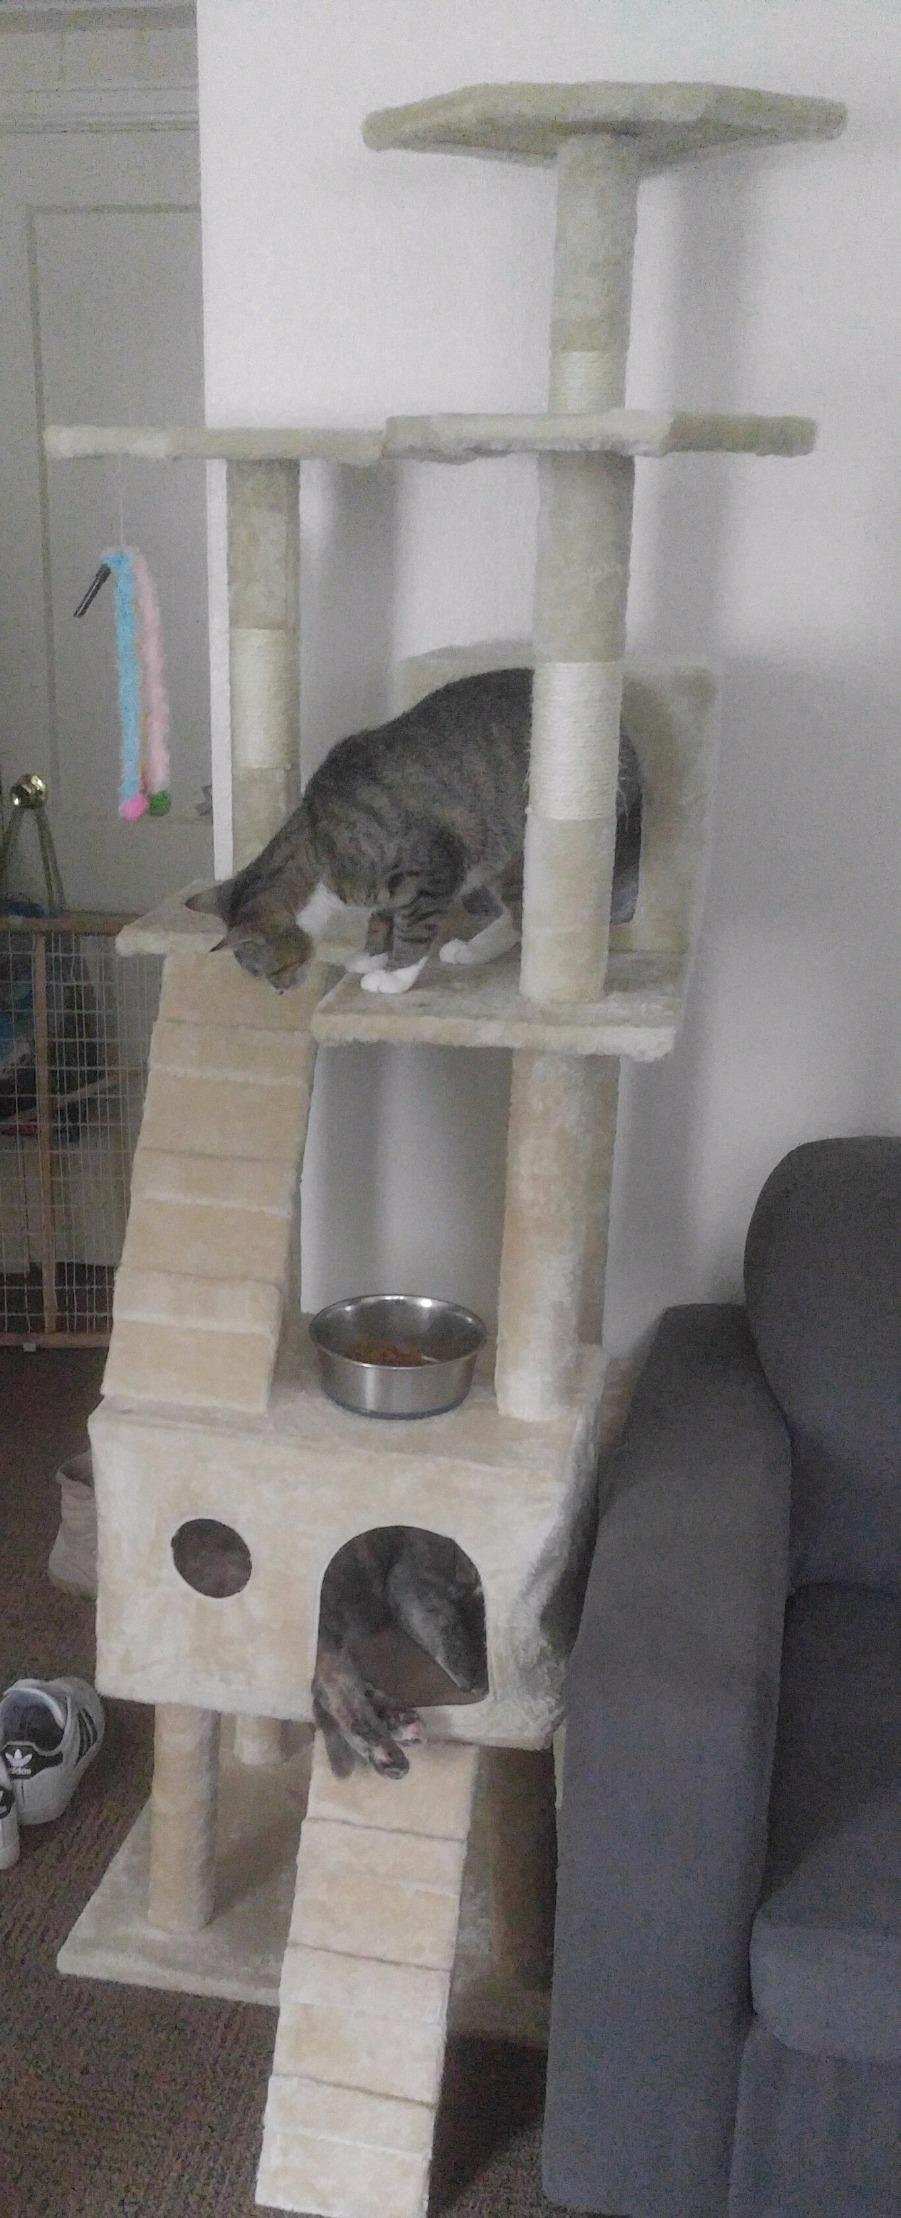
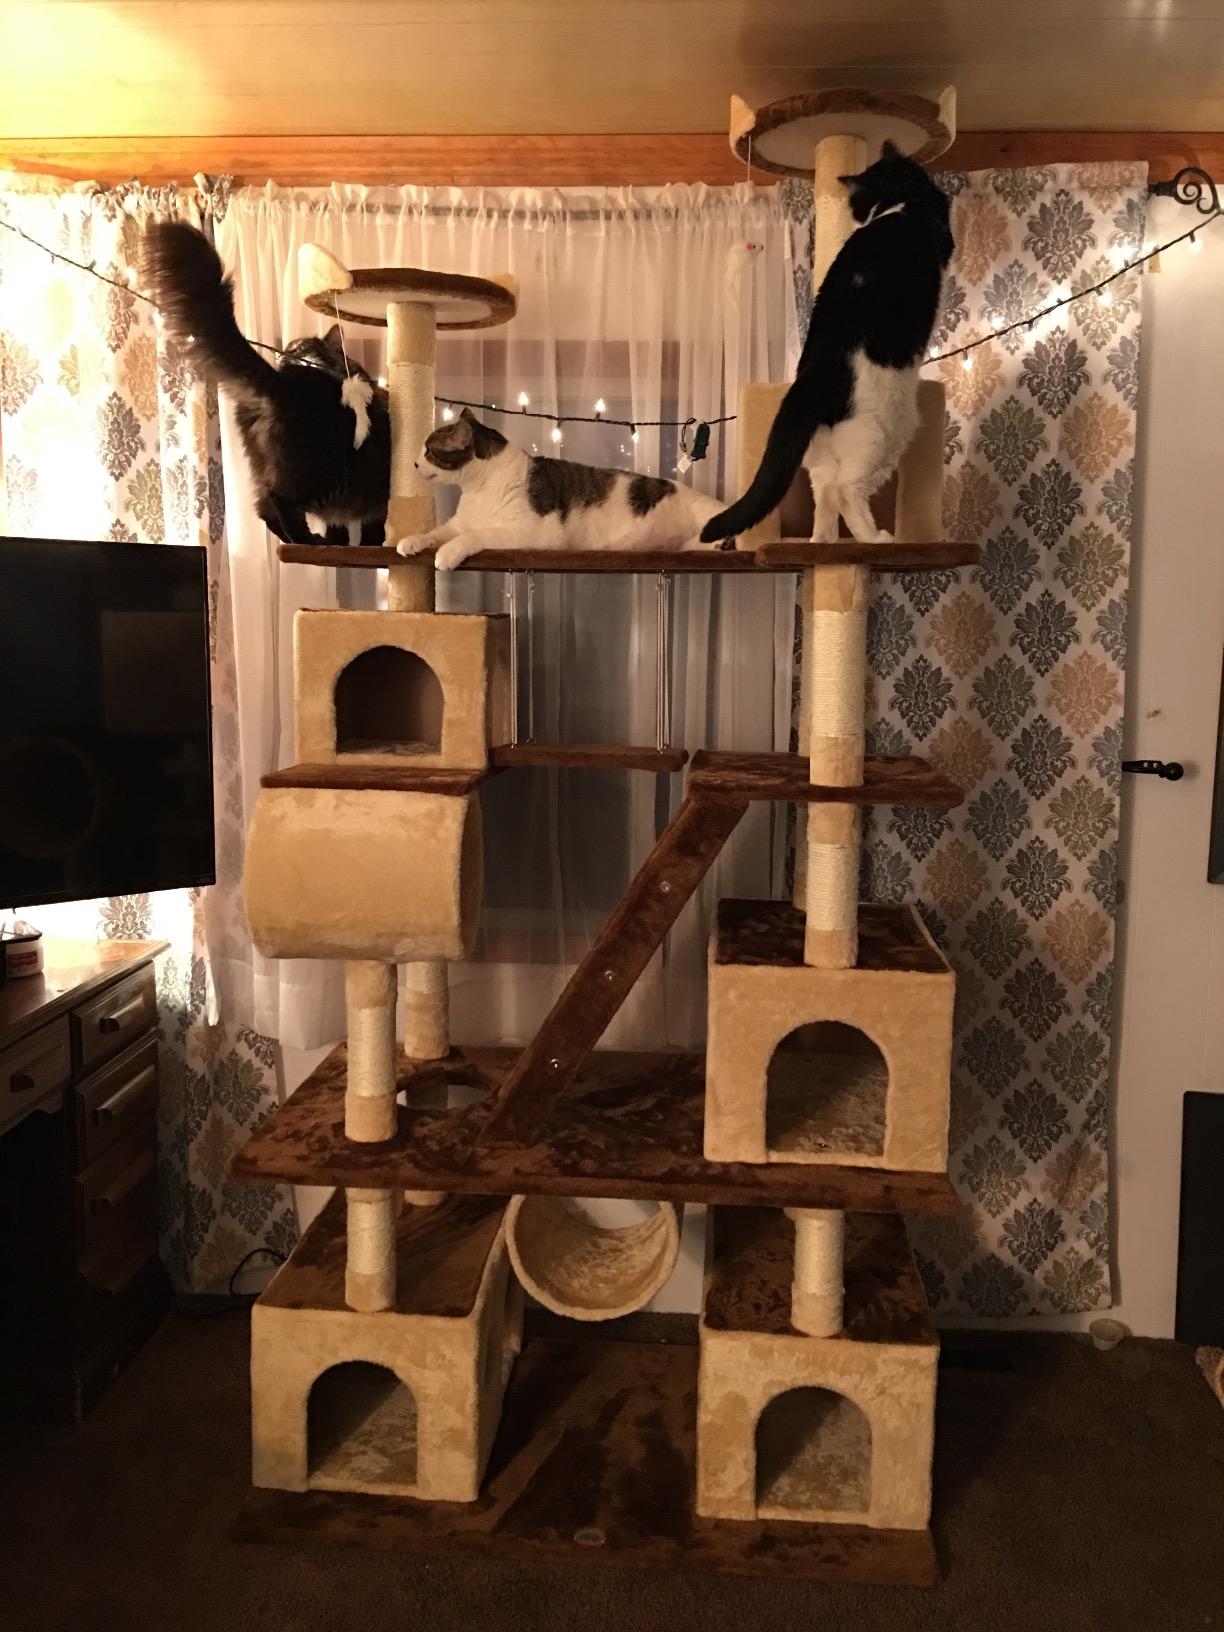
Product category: items_cat tree
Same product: no